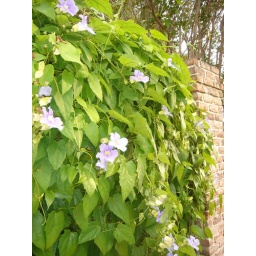
Beautiful flowers growing over a brick wall along a Charleston sidewalk